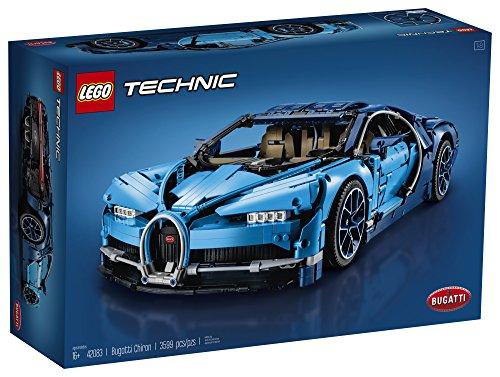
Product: LEGO Technic Bugatti Chiron 42083 Race Car Building Kit and Engineering Toy, Adult Collectible Sports Car with Scale Model Engine (3599 Pieces)
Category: Toys & Games | Building Toys
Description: The LEGO Technic Bugatti Chiron model car building kit can be built together with all LEGO Technic sets and LEGO bricks for creative construction and extended play.
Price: $347.78
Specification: ProductDimensions:22.4x14.8x5.9inches|ItemWeight:2.2pounds|ShippingWeight:14.95pounds(Viewshippingratesandpolicies)|ASIN:B07C8L9CRJ|Itemmodelnumber:6213725|Manufacturerrecommendedage:16yearsandup